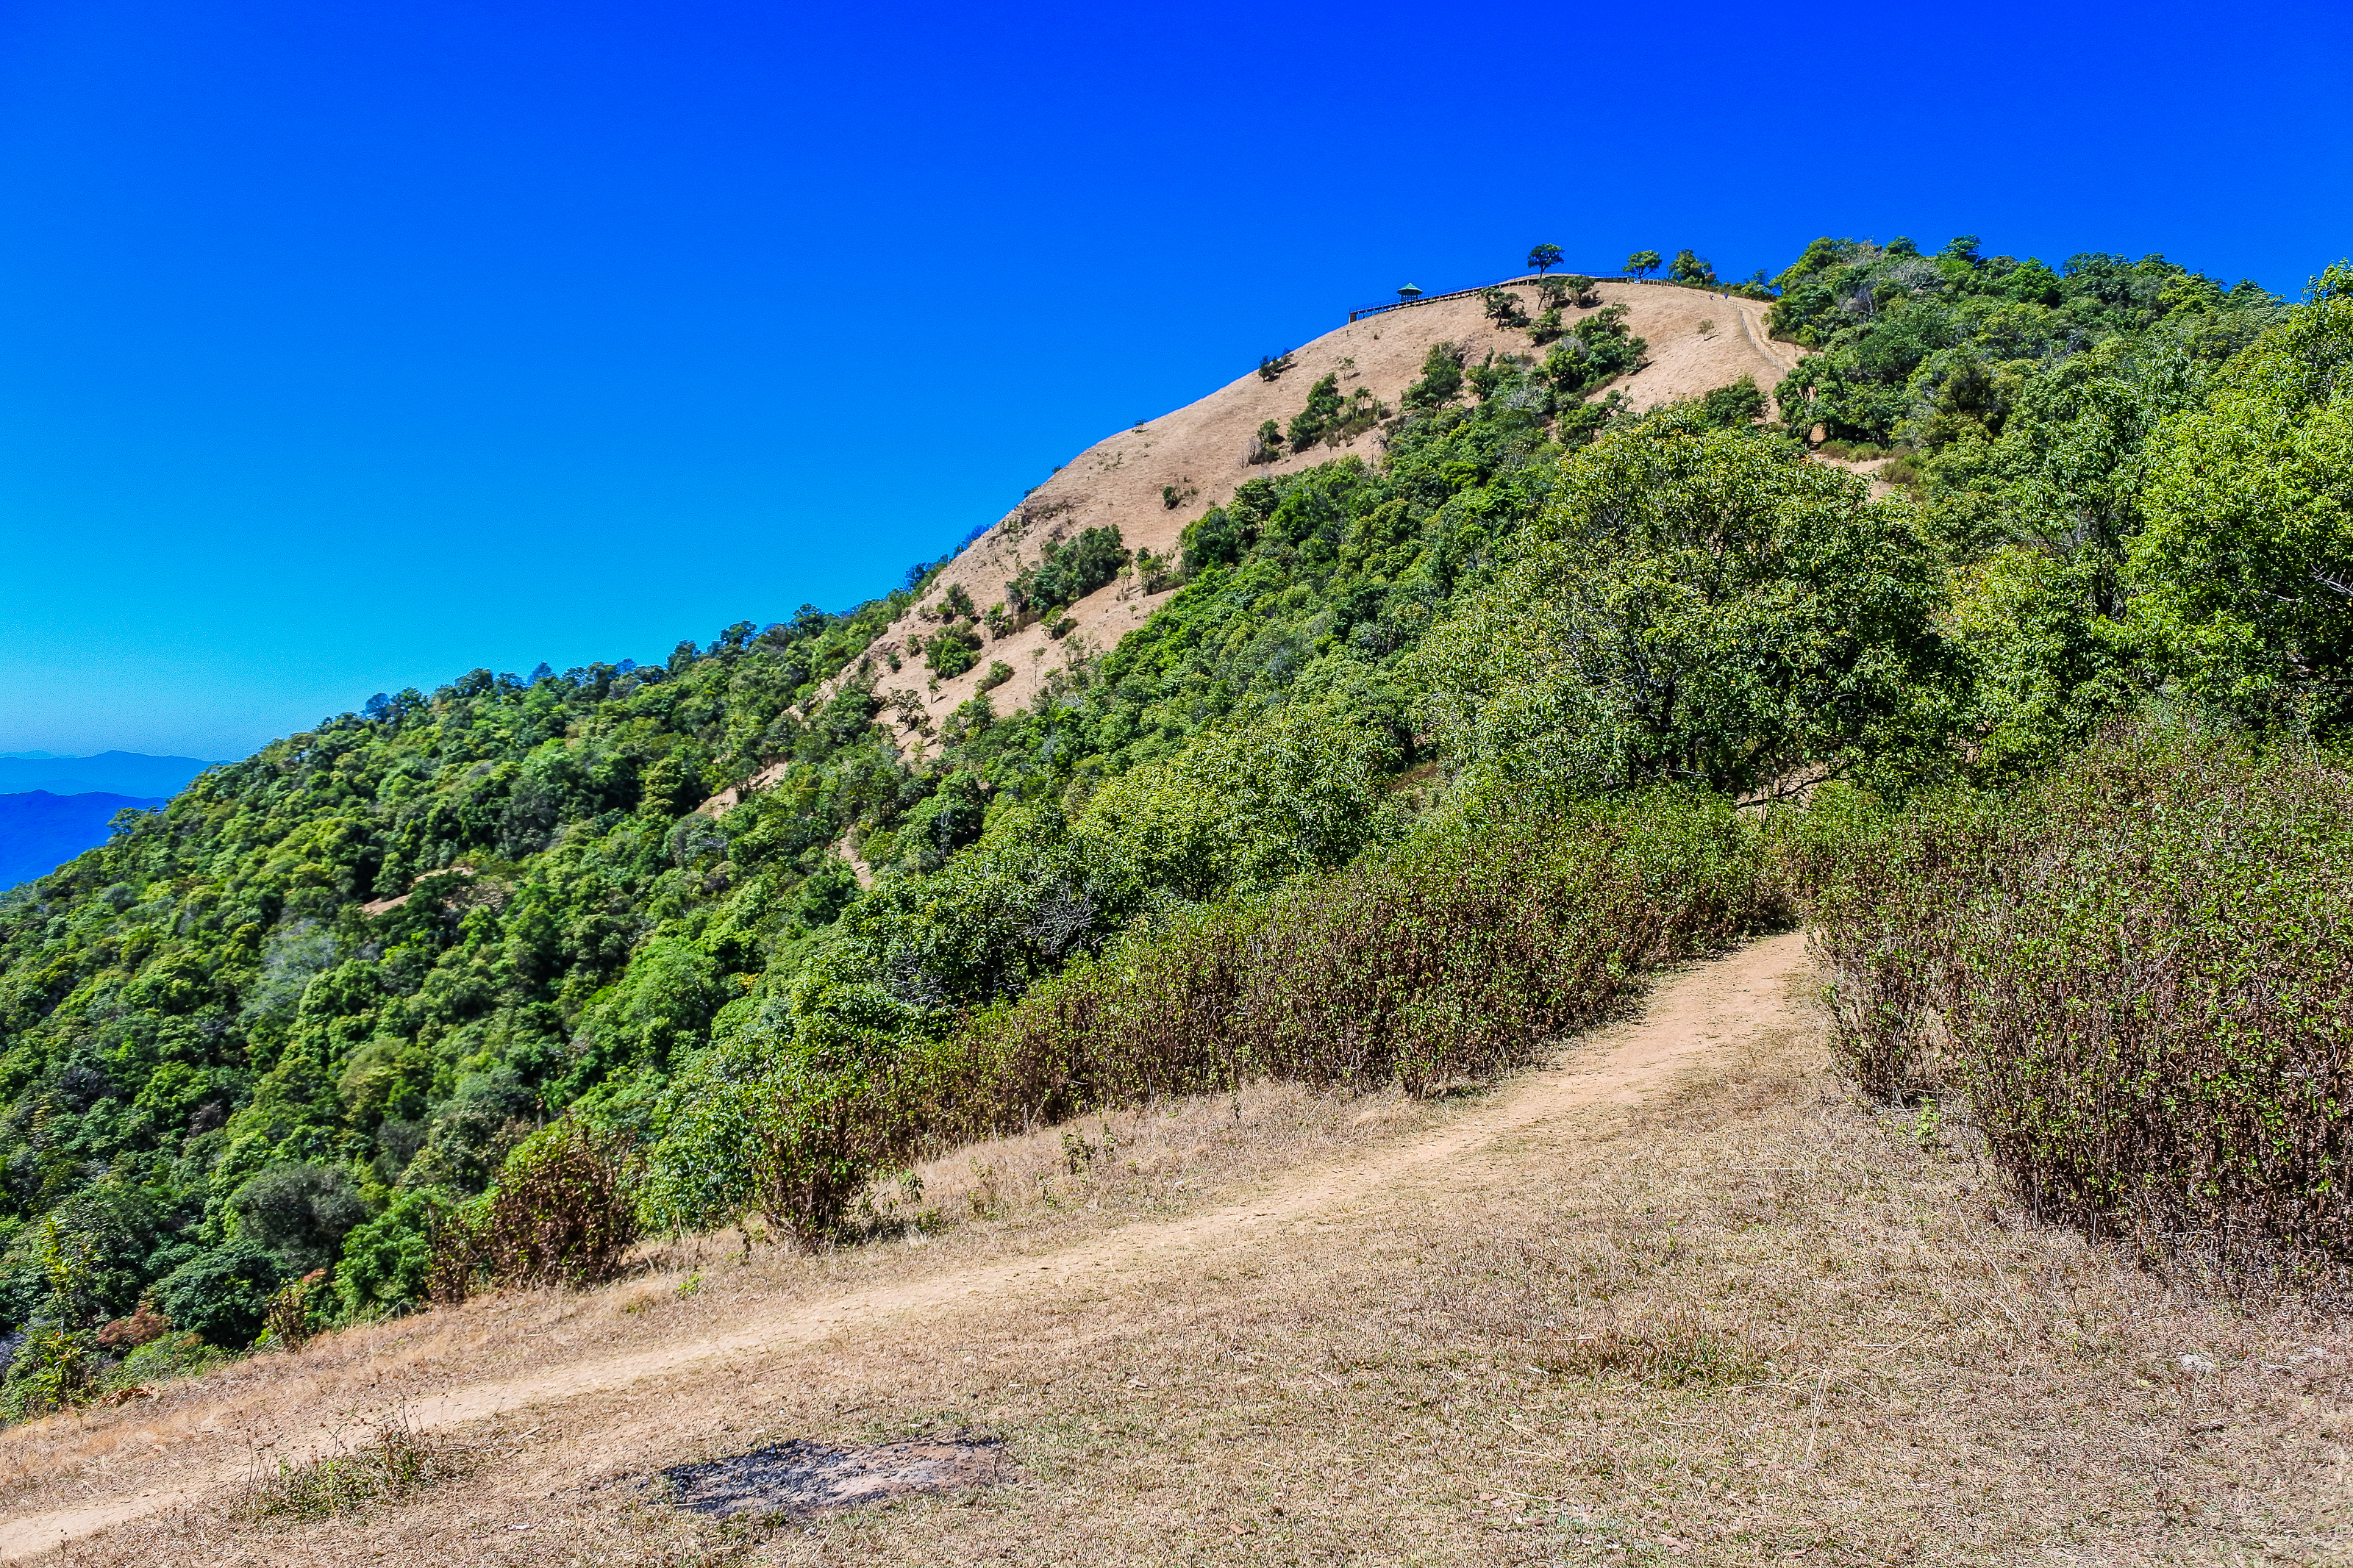
sunrise, beauty, color, dusk, sob, bright, yellow, scenic, sun, summer, scene, cloud, gold, red, beautiful, mountain, view, romantic, weather, season, sunny, mey, sky, viewpoint, wallpaper, nature, heaven, morning, mae hong son, orange, sunlight, outdoors, light, background, vacations, sunset, dawn, evening, travel, colorful, landscape, vegetation, mountainous landforms, hill, wilderness, trail, natural environment, ridge, nature reserve, plant community, tree, grass, chaparral, coast, shrubland, rock, terrain, highland, sea, hill station, grassland, photography, road, national park, beach, geology, dirt road, soil, bay, forest, slope, tourism, tropics, coastal and oceanic landforms, vacation, sand, state park, cliff, mountain range, mount scenery, adventure, headland, escarpment